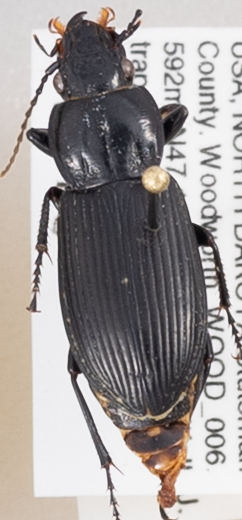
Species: Pterostichus melanarius melanarius
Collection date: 2015-09-16
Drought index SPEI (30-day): -0.988
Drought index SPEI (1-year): -0.32
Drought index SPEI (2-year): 0.54